2010 IAAF World Indoor Championships – Men's 60 metres

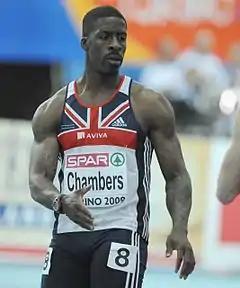
Dwain Chambers was the fastest qualifier on both occasions

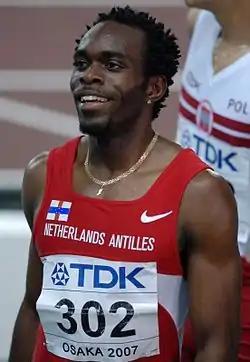
Churandy Martina was one of the more prominent casualties of the semi-finals.

Qualification: First 2 in each heat (Q) and the next 2 fastest (q) advance to the final.